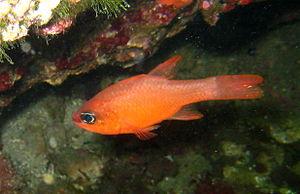
Apogon imberbis, Photo prise à Niolon près de Marseilles
Voici une liste des espèces de poissons rencontrés dans la mer Méditerranée.
Apogon est un genre de poissons de la famille des Apogonidae.
L'Apogon, aussi appelé Castagnole rouge, Coq, Poisson-cardinal ou Roi des rougets est une espèce de poissons de la famille des Apogonidae.